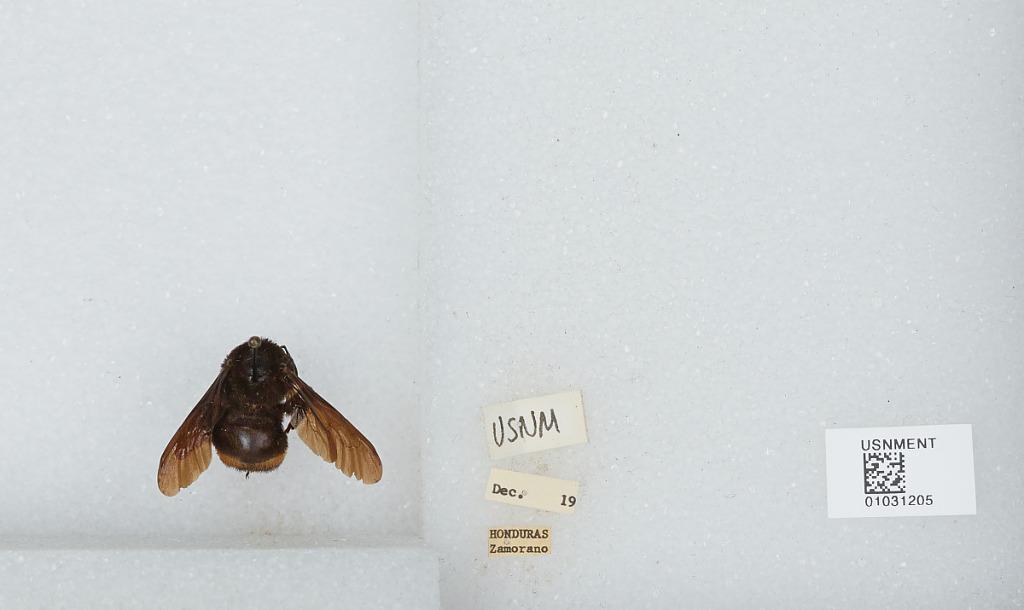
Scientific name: Bombus (Fervidobombus) mexicanus Cresson
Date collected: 1919-12-
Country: Honduras
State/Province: Francisco Morazan Departmrnt
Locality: Zamorano Pan-American Agricultural School